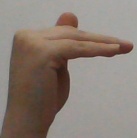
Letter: khaa